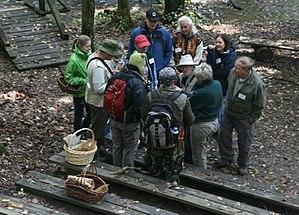
La cueillette de champignons, appelée aussi chasse aux champignons ou récolte de champignons, désigne la collecte de champignons « supérieurs » dans la nature, généralement en forêt. Il s'agit principalement de champignons comestibles à usage domestique ou dans un but commercial, plus rarement de champignons hallucinogènes ou médicinaux. La cueillette concerne également les mycologues qui déterminent les espèces au cours d'excursions mycologiques, ou encore la prospection pour la mise en marché de champignons dans des domaines innovants.